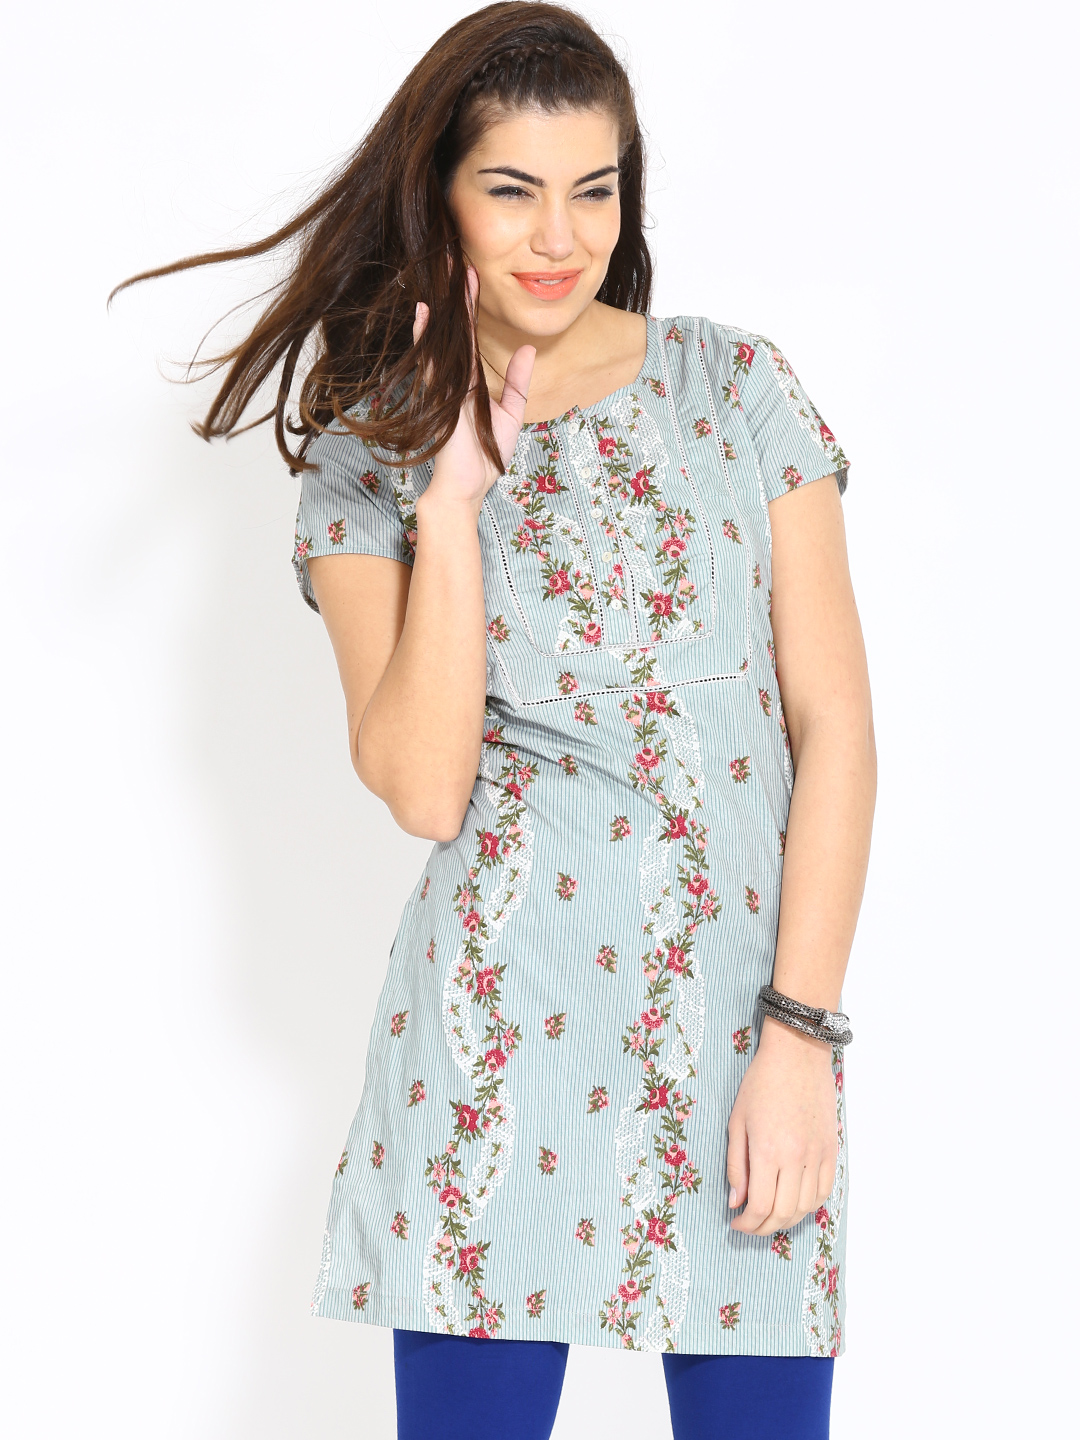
W Women Blue Kurta
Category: Apparel / Topwear / Kurtas
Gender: Women
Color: Blue
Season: Summer 2012
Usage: Ethnic